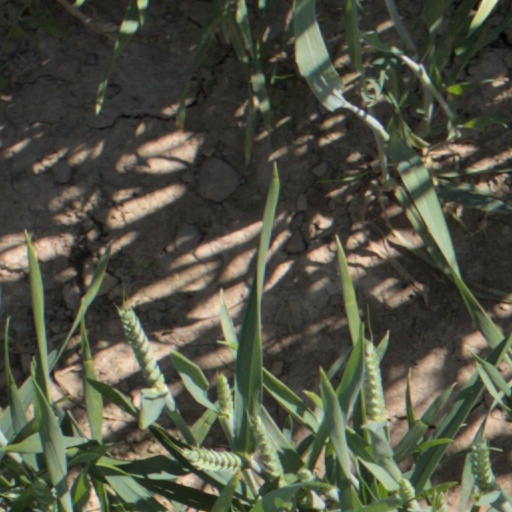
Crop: wheat